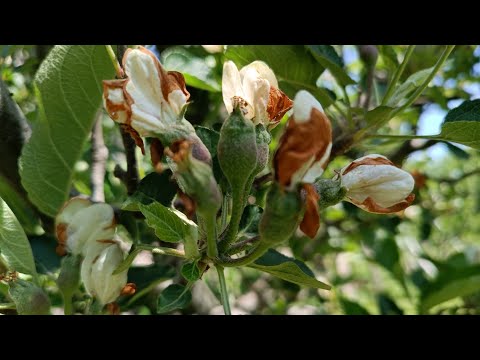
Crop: apple
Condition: scab